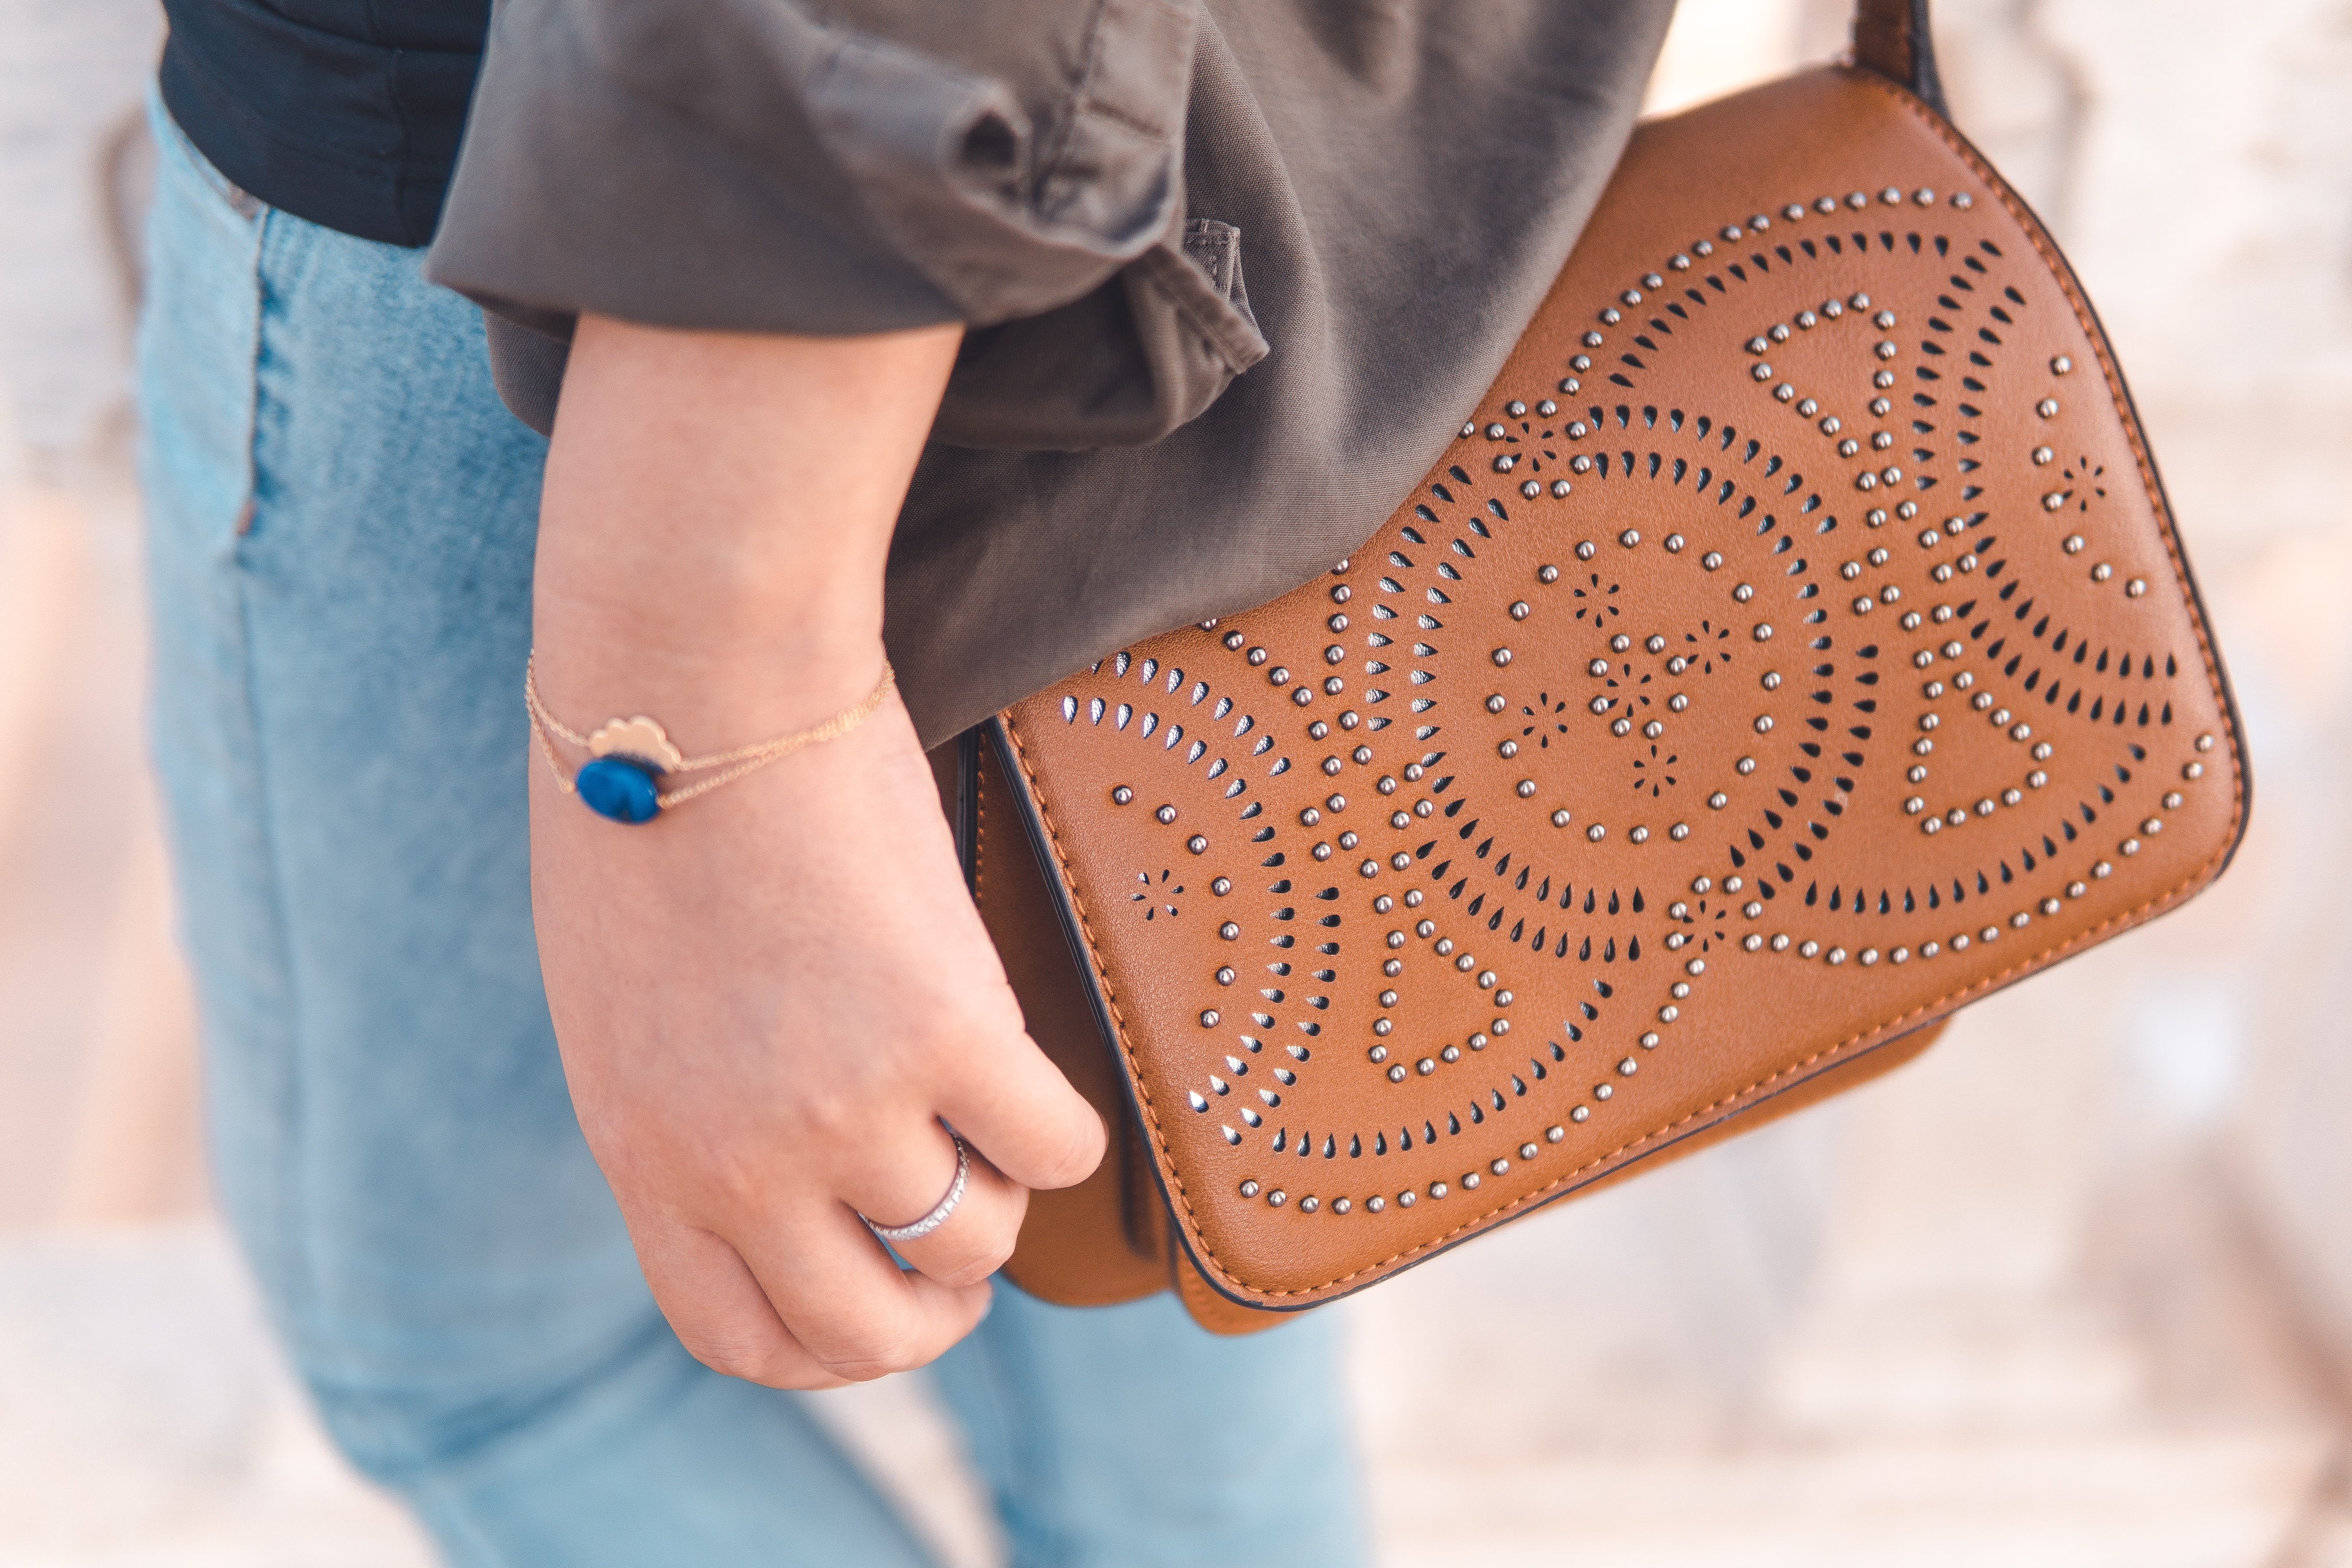
leather, brown, tan, orange, bag, turquoise, joint, waist, shoulder, beige, handbag, street fashion, footwear, hand, design, denim, peach, fashion accessory, textile, outerwear, coin purse, jeans, finger, pattern, shoe, trunk, zipper, style, abdomen, sleeve